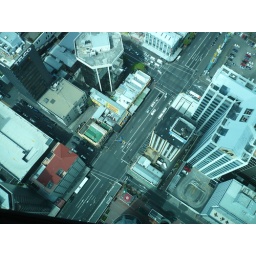
If you look in the middle of the road you can see the person flying towards the ground!